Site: brandenburg
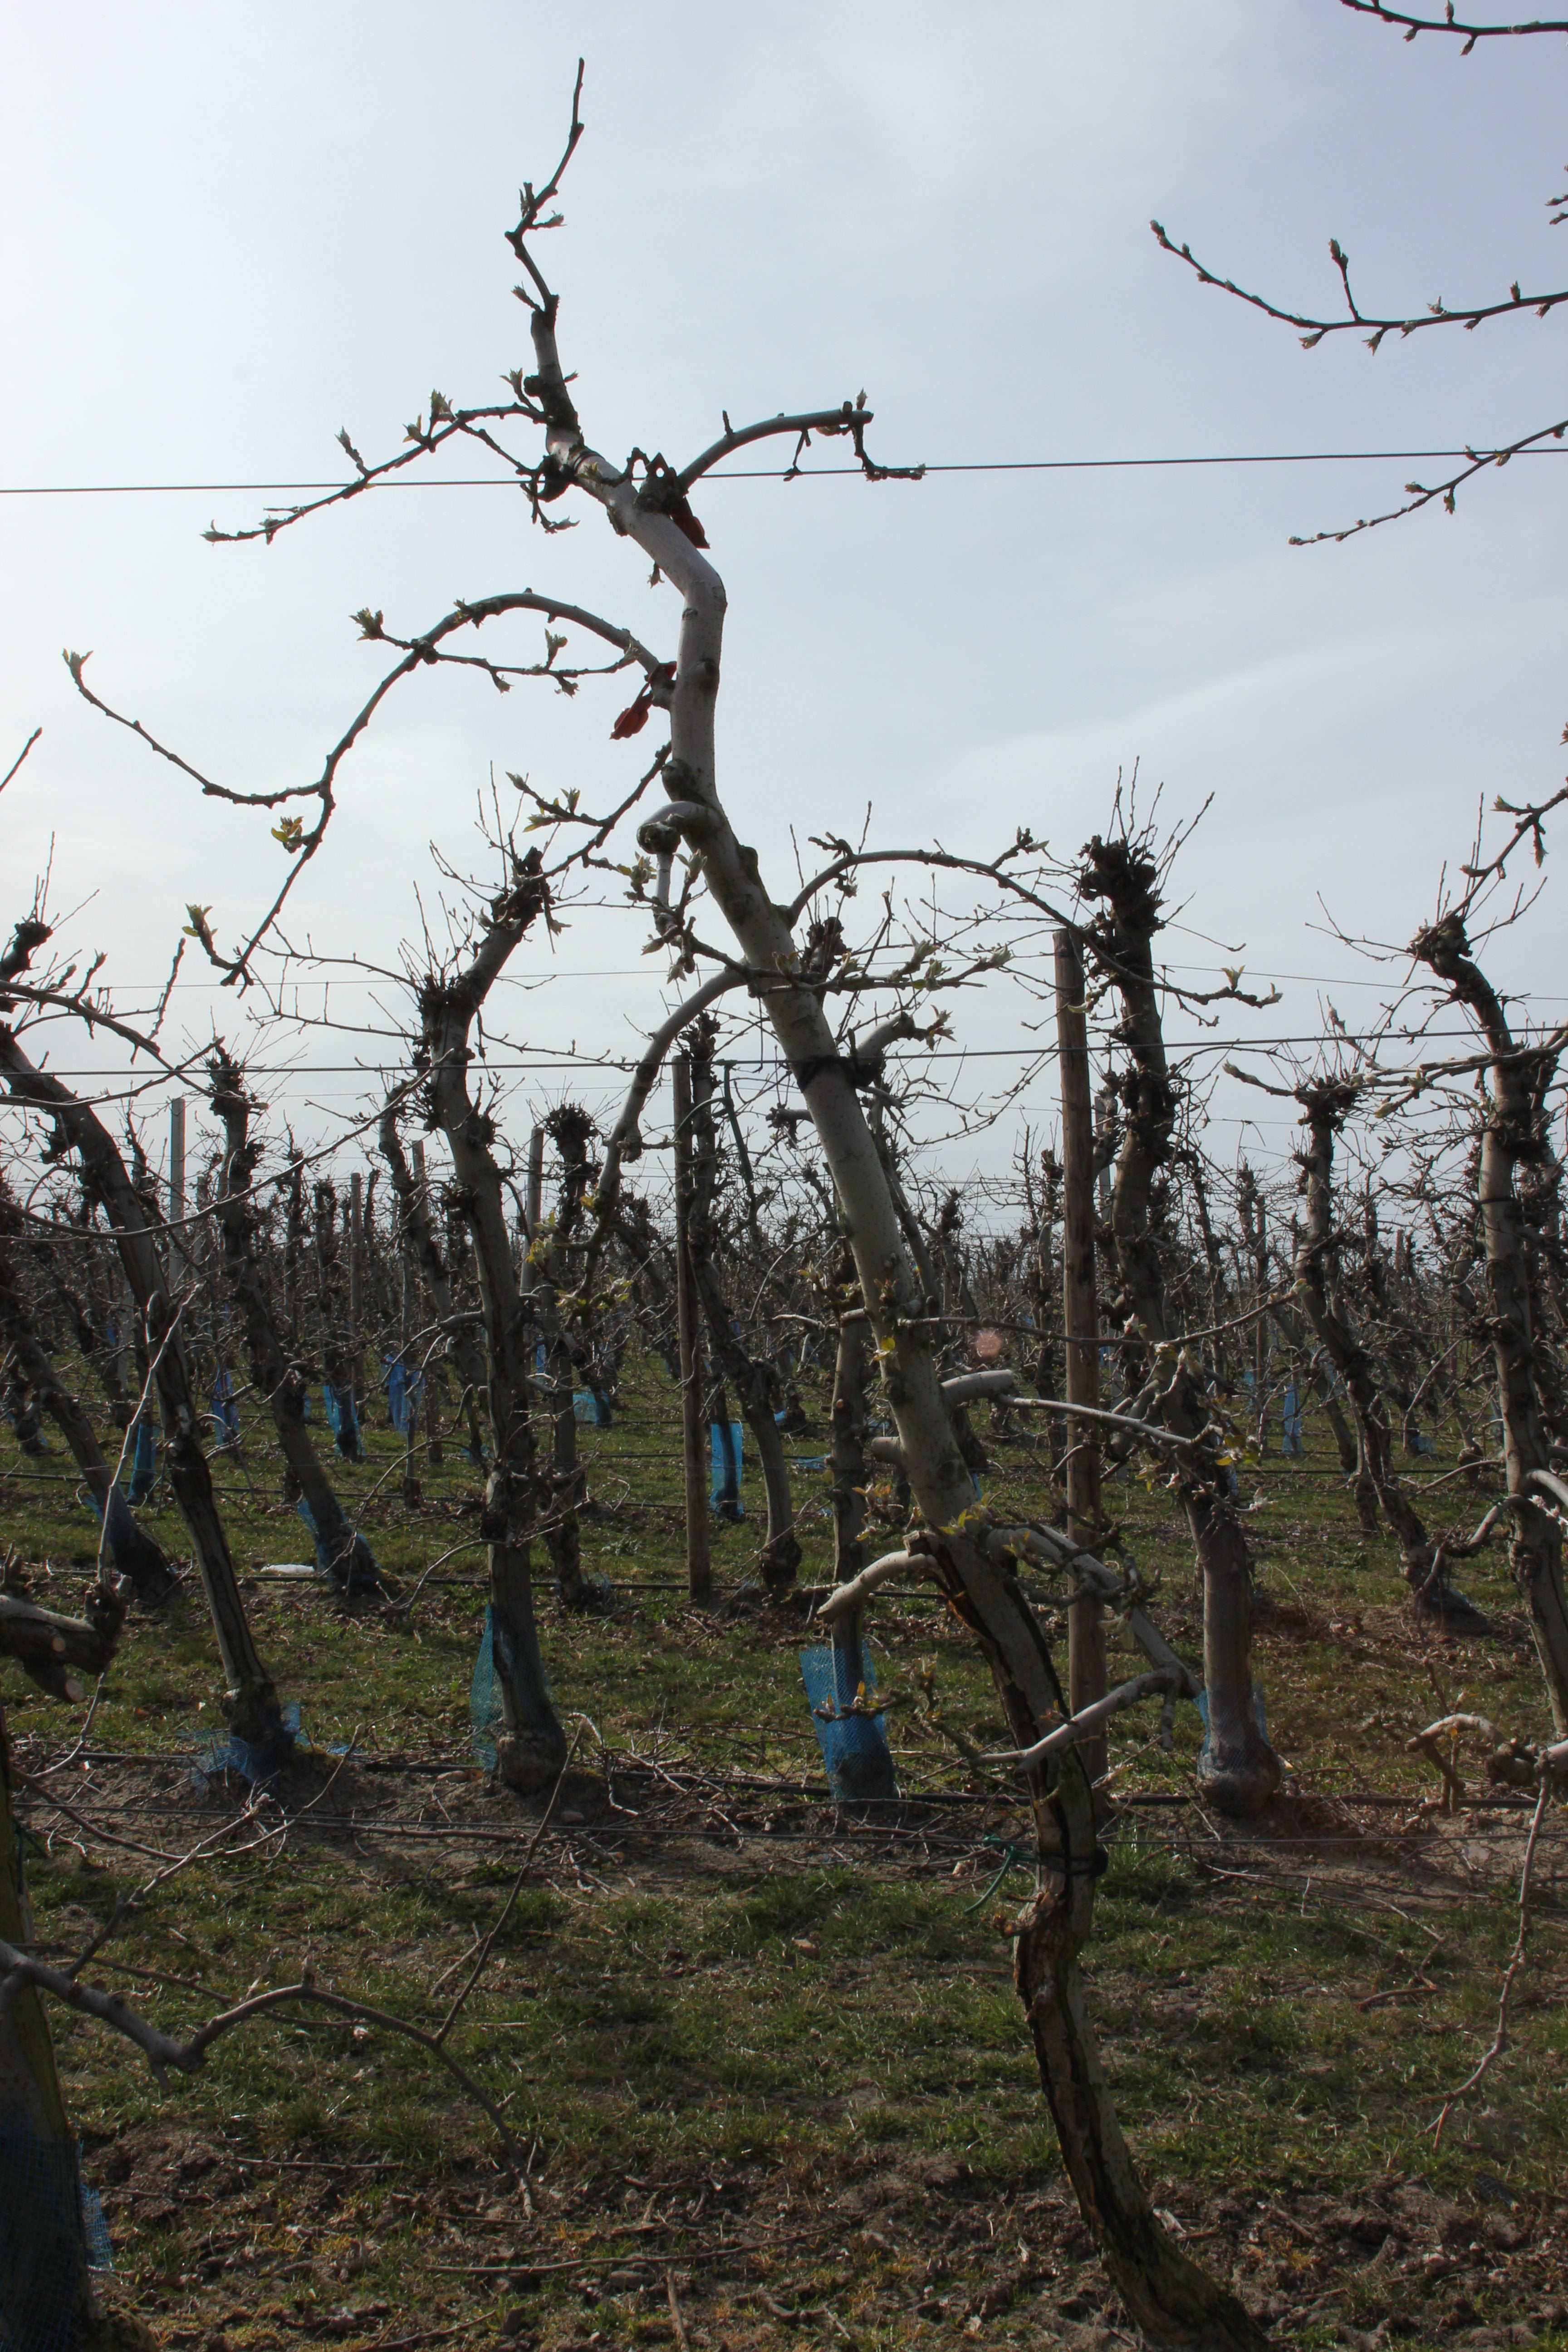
Growth stage (BBCH 54): Inflorescence emergence